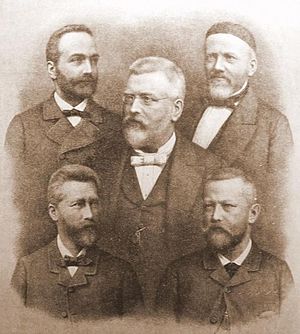
Venstre / Venstres historie
ledere før 1900. Med uret: Frede Bojsen, Christen Berg (i midten), Sofus Høgsbro, Viggo Hørup og Ludvig Holstein-Ledreborg
Venstre, officielt Venstre, Danmarks Liberale Parti, er et politisk parti i Danmark. Partiet opstod i sin nuværende form i 1910, men kan føre sin historie tilbage til dannelsen af Det forenede Venstre i 1870. Den landsdækkende partiorganisation blev først dannet i 1929.